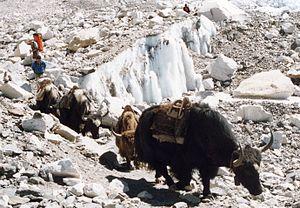
Le yack ou yak est une grande espèce de ruminant domestique à longue toison de l'Himalaya. La femelle du yak est appelée dri ou drimo par les Tibétains et nak par les sherpas.